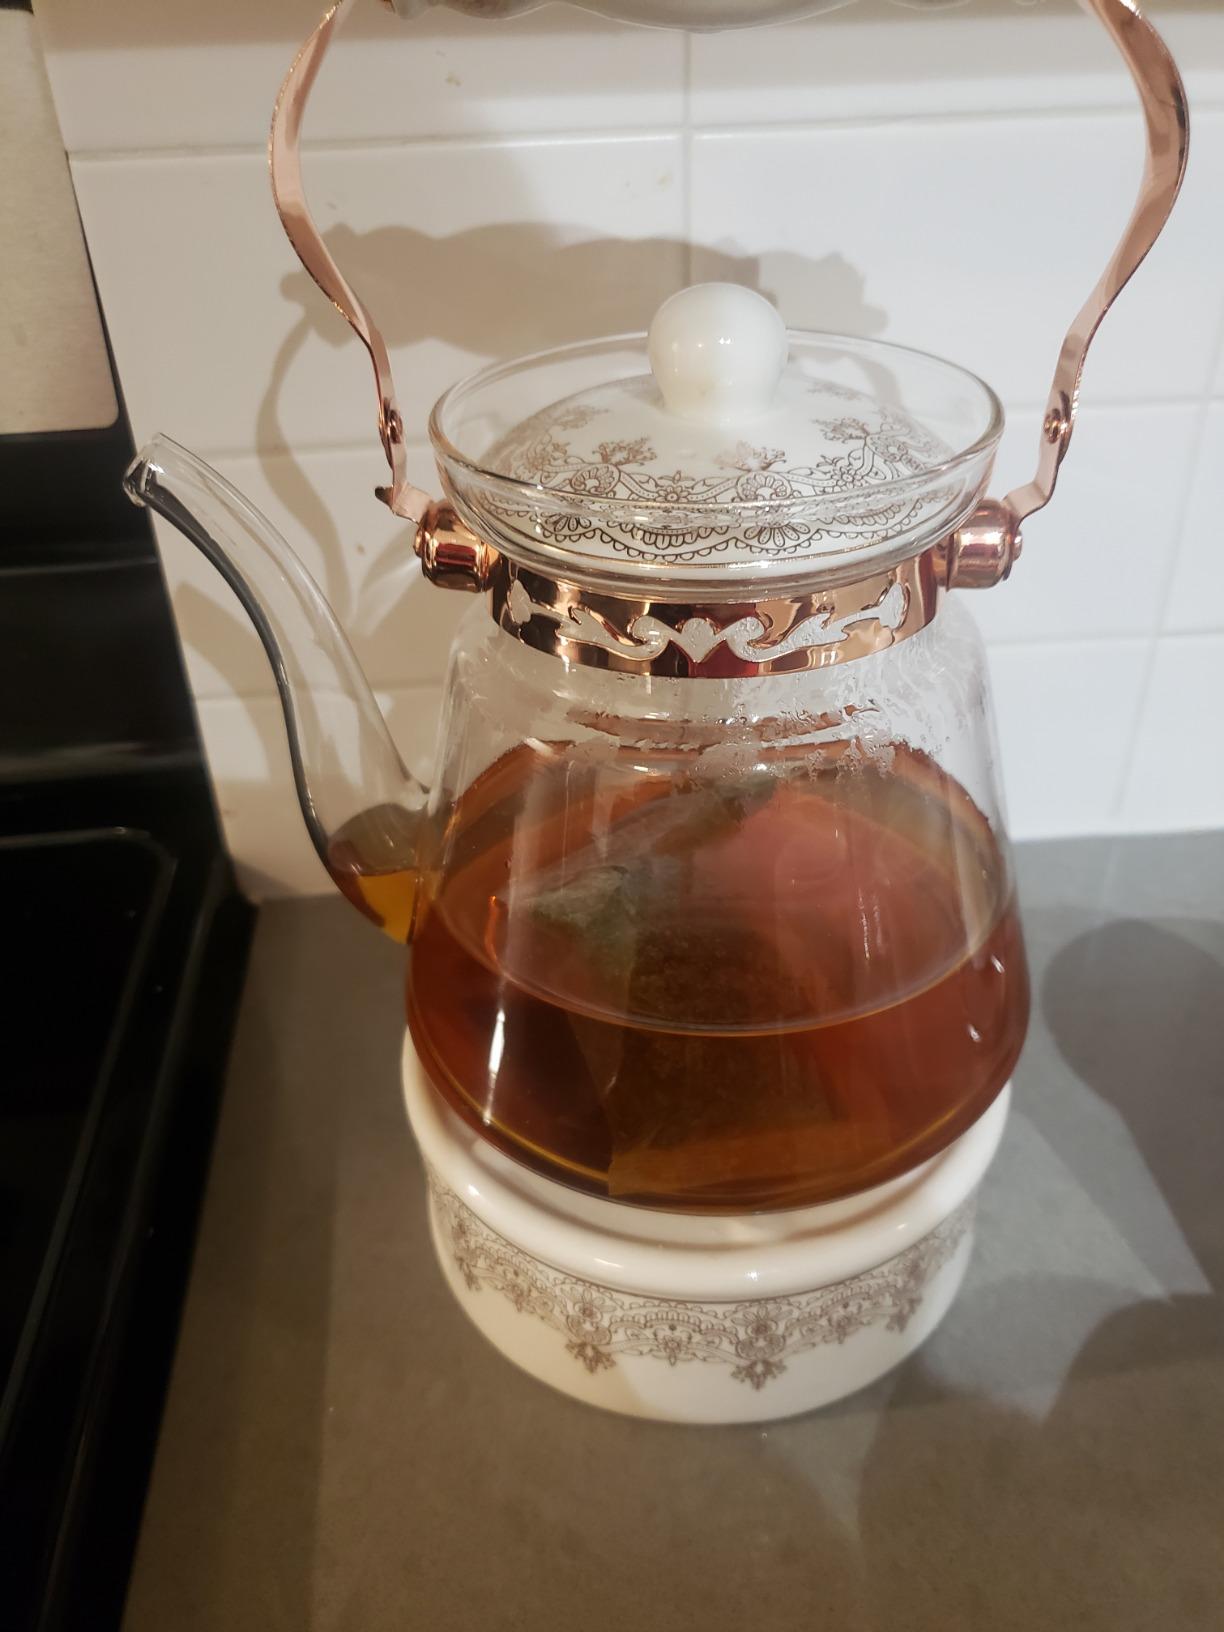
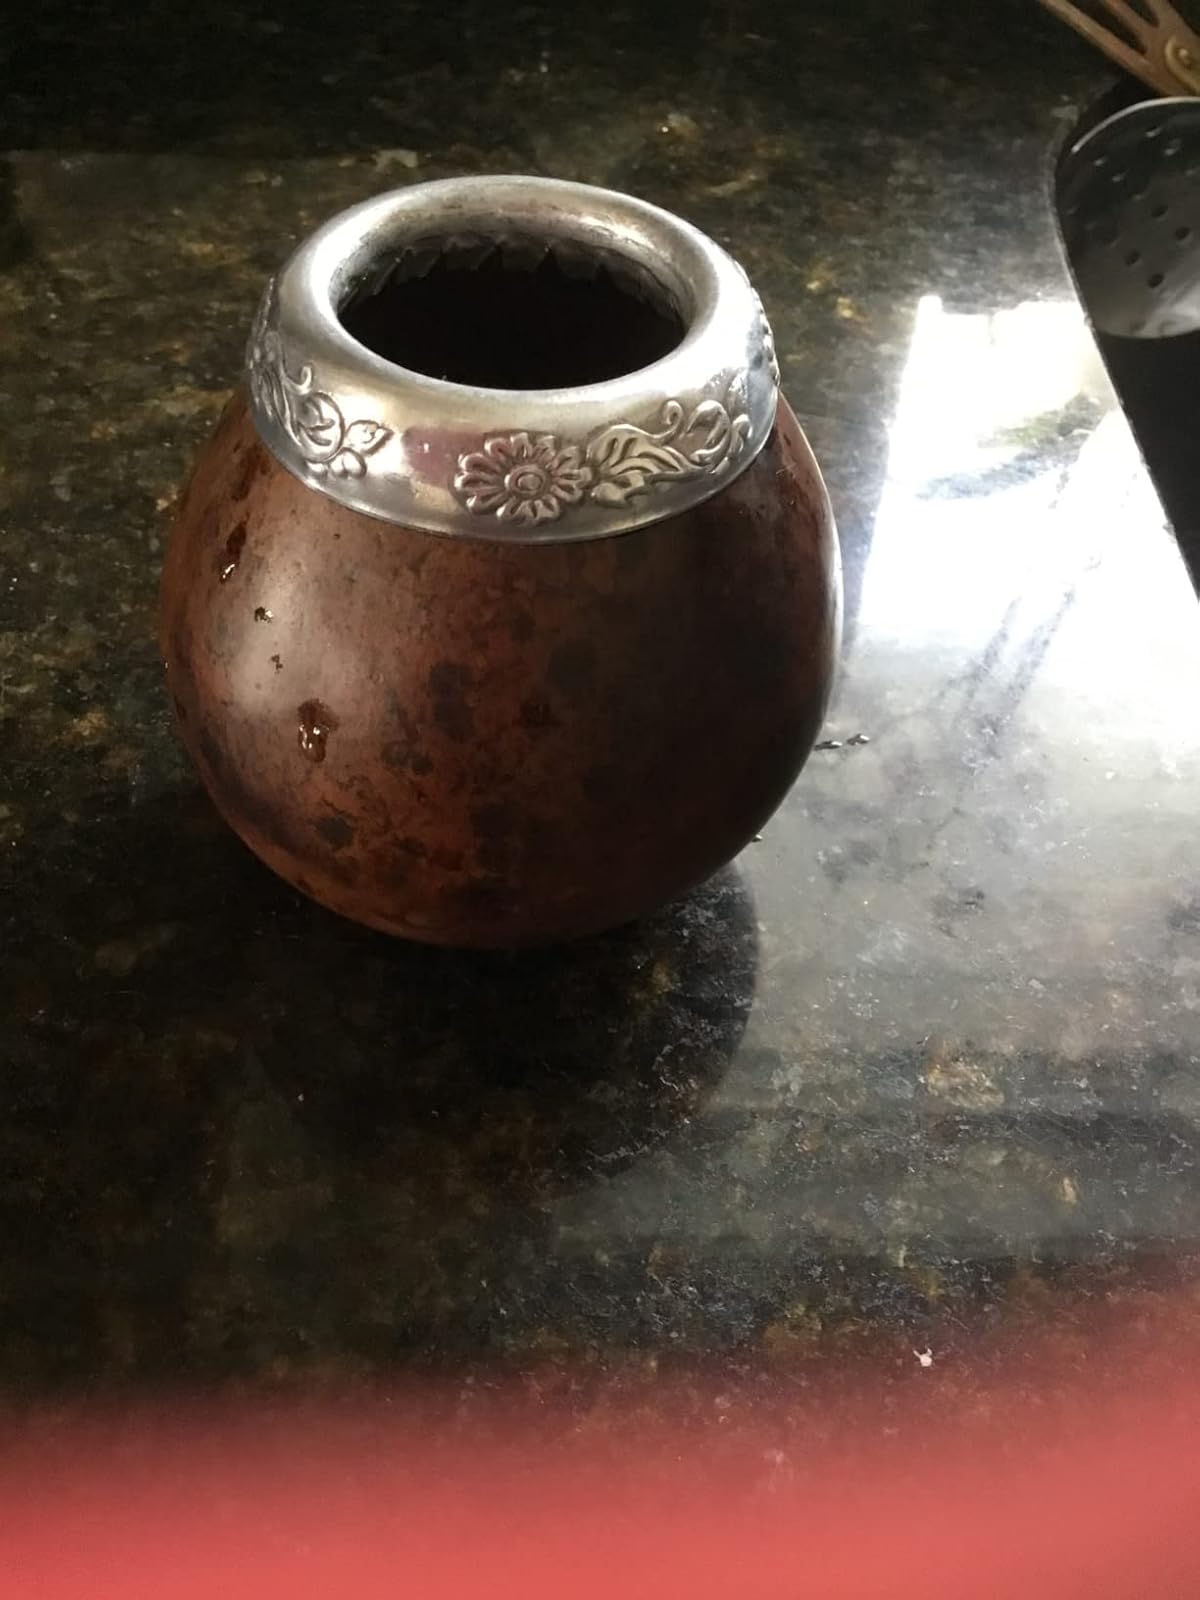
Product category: items_tea
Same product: no